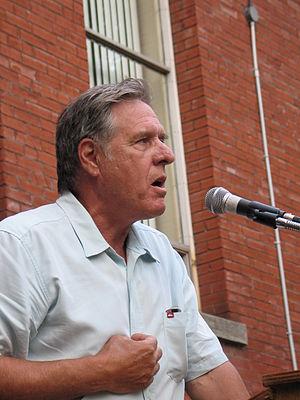
L'acteur, syndicaliste et député québécois Pierre Curzi, lors d'une manifestation célébrant les 30 ans de la Charte de la langue française, le 26 août 2007.
Pierre Curzi est un acteur, scénariste, syndicaliste et homme politique québécois. Il a été député de la circonscription de Borduas à l'Assemblée nationale du Québec de 2007 à 2012, sous la bannière du Parti québécois. Il était le porte-parole de l'opposition officielle en matière de langue. Le 6 juin 2011, il a annoncé sa démission du Parti québécois, et qu'il serait député souverainiste indépendant jusqu'à la fin de son mandat.